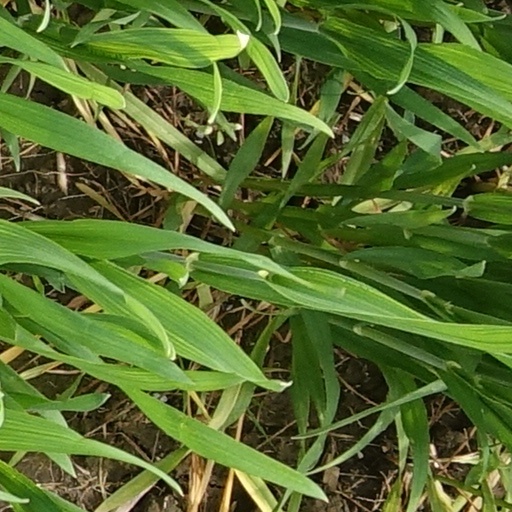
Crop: wheat